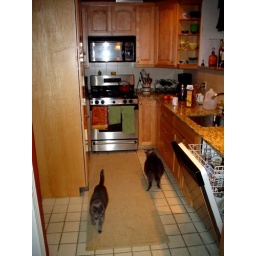
cats in the kitchen and the silver spoon..